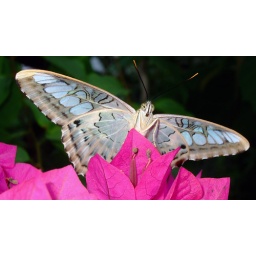
Butterfly on pink flower taken in the butterfly house at Conwy, North Wales.